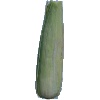
Label: Corn Husk 1